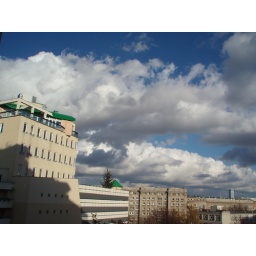
The sky over Warsaw looked beautiful the morning we left for Gdynia. But theses clouds moved really fast...